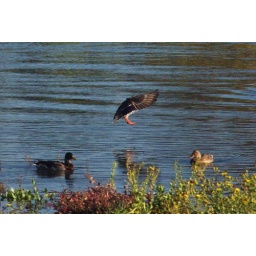
The ducks on either side are using the force to levitate the duck in the middle.